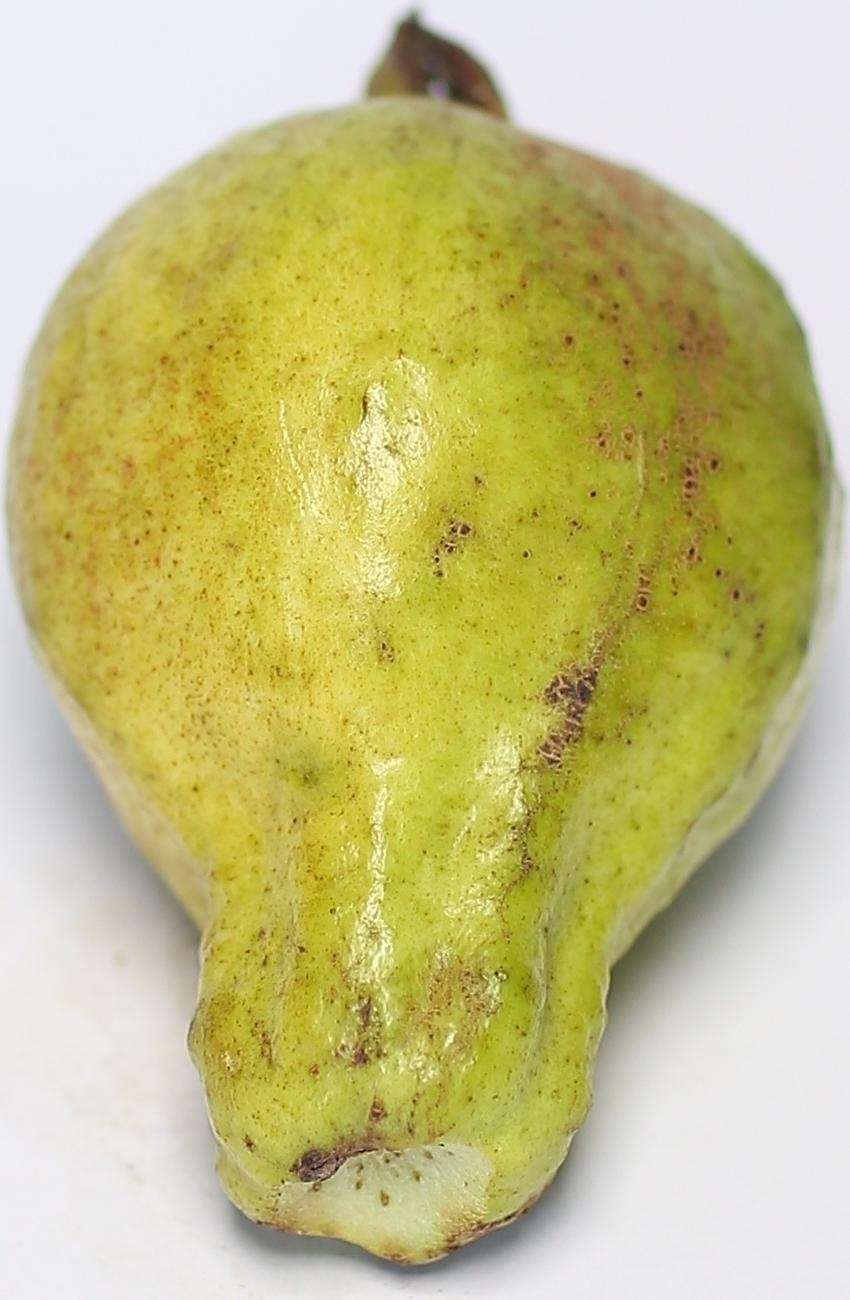
Maturity: mature-green
Variety: local-sindhi